US Capitol Bicentennial silver dollar

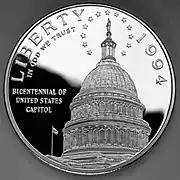
Obverse

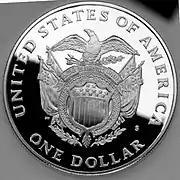
Reverse

The US Capitol Bicentennial silver dollar is a commemorative coin issued by the United States Mint in 1994.